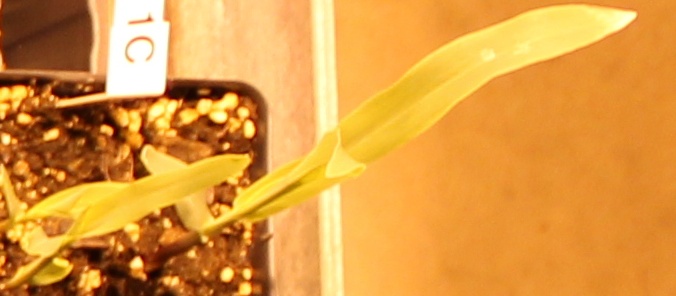
Label: Corn